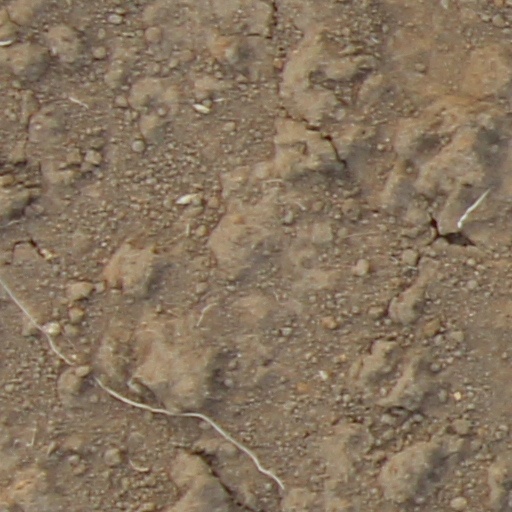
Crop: wheat